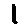
Label: 1